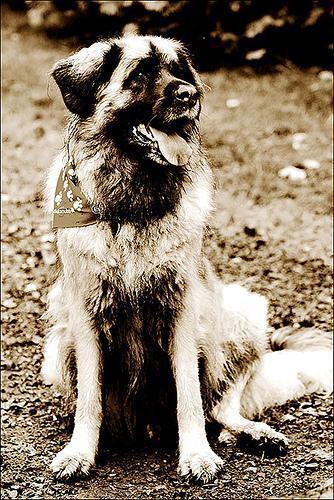
Leonberg